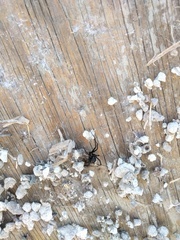
Species: Lactrodectus_hesperus